Rojavin Raja

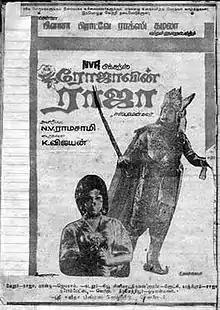
Poster

Rojavin Raja is a 1976 Indian Tamil-language film, directed by K. Vijayan and produced by N. V. Ramasamy. The film stars Sivaji Ganesan, Vanisri, A. V. M. Rajan and Cho. It was released on 15 December 1976. The film was remade as "Bayen Hath Ka Khel" in Hindi, but is unreleased.